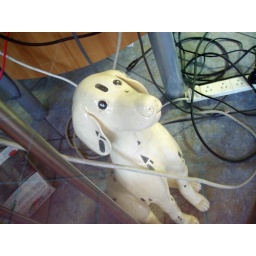
this lil puppy was in an office window....